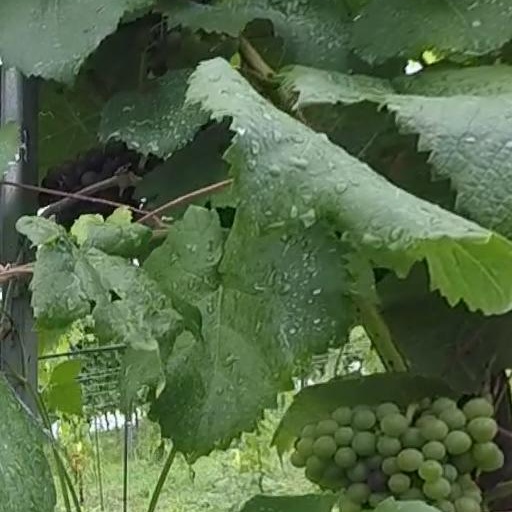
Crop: grape